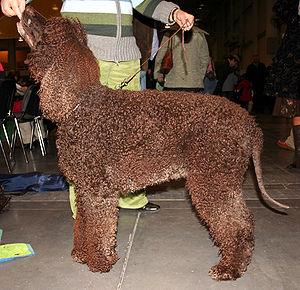
Spaniel / Racer / Moderne
Spaniel tilhører en undergruppe med hunde som bliver avlet som apporterende jagthunde, men som oprindelig var såkaldte stødende jagthunde af setter typen. Flere racer regnes også primært som stående jagthunde, og bliver derfor listet blandt disse af FCI. Nogen racer fungerer imidlertid kun som selskabshunde i dag, og listes derfor blandt disse.